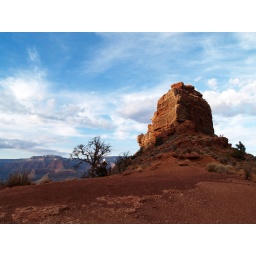
rock in grand canyon